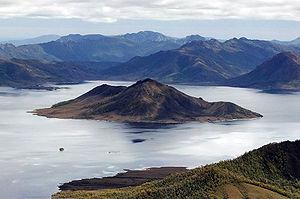
Scotts Peak dans le lac Peter vu du mont Eliza, dans le Parc national Southwest, en Tasmanie (Australie). Le Parc national Southwest fait partie de la Zone de nature sauvage de Tasmanie (Tasmanian Wilderness), classée au patrimoine mondial.